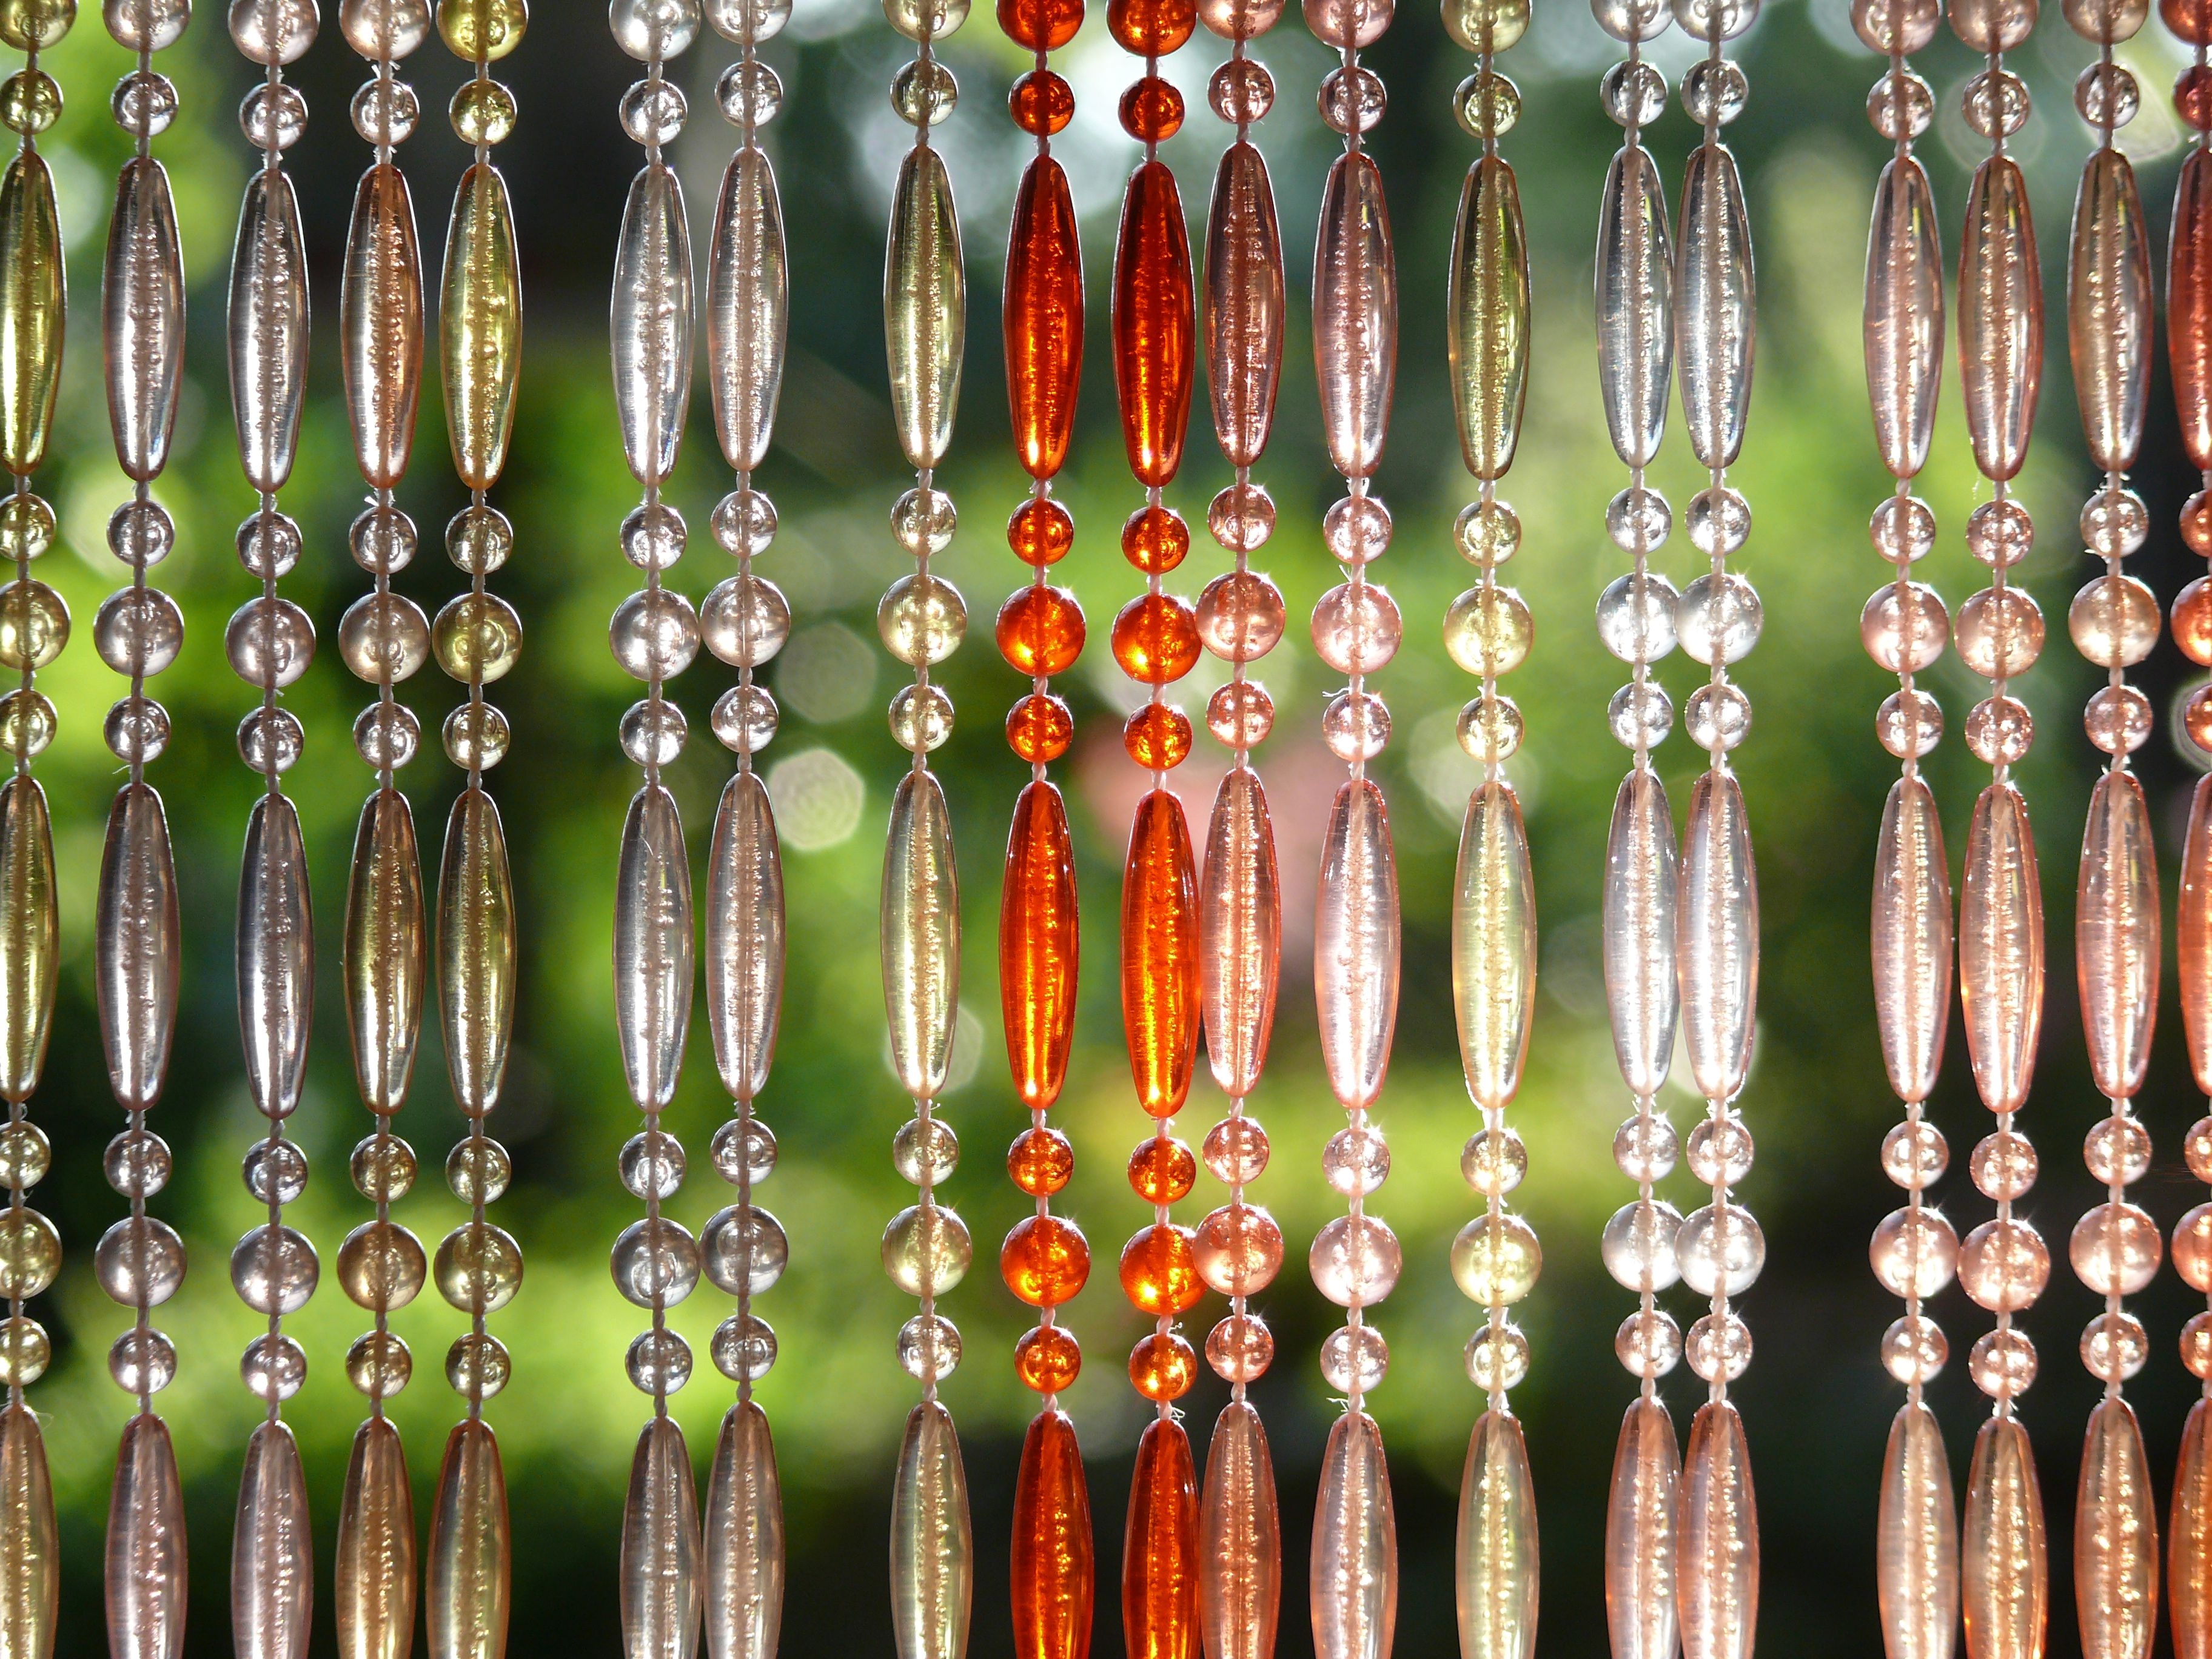
glass, orange, bead, jewellery, earrings, floristry, beaded curtain, fly screen, fashion accessory